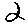
Label: 2